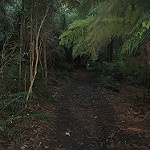
Scene: Outdoor